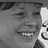
Emotion: happy